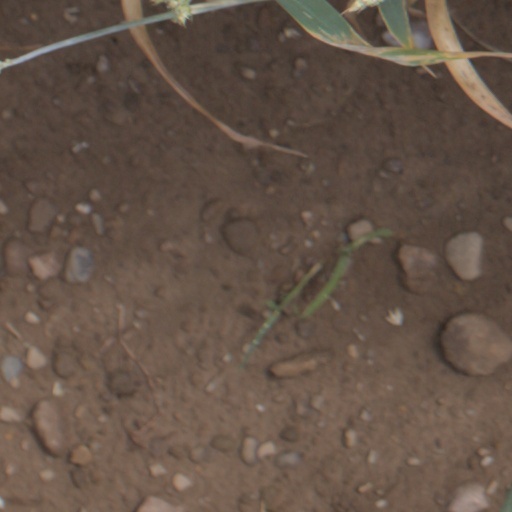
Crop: wheat